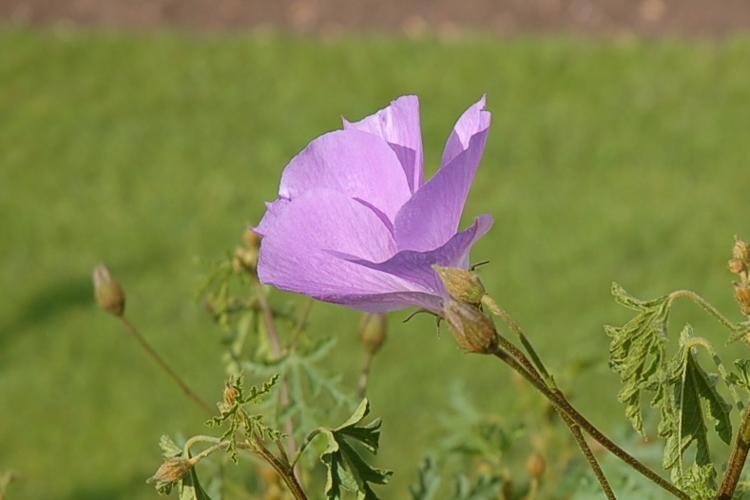
Label: pelargonium